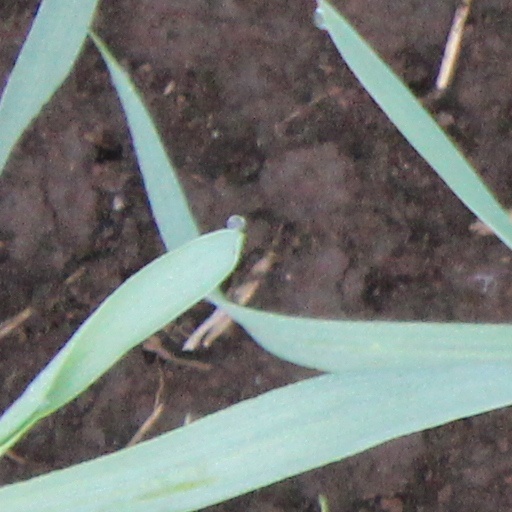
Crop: wheat